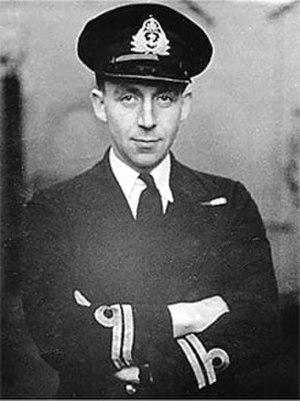
Richard Prendergast Raikes est un officier de la Royal Navy. Il est connu pour être le commandant du sous-marin HMS Tuna qui met cinq canoës à l'eau lors de l'opération Frankton le 7 décembre 1942. Il est incarné par Christopher Lee dans le film Commando sur la Gironde sorti en 1955.